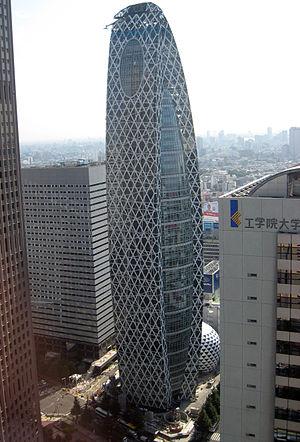
Siège social de la compagnie Fuji Heavy Industries et de Subaru.